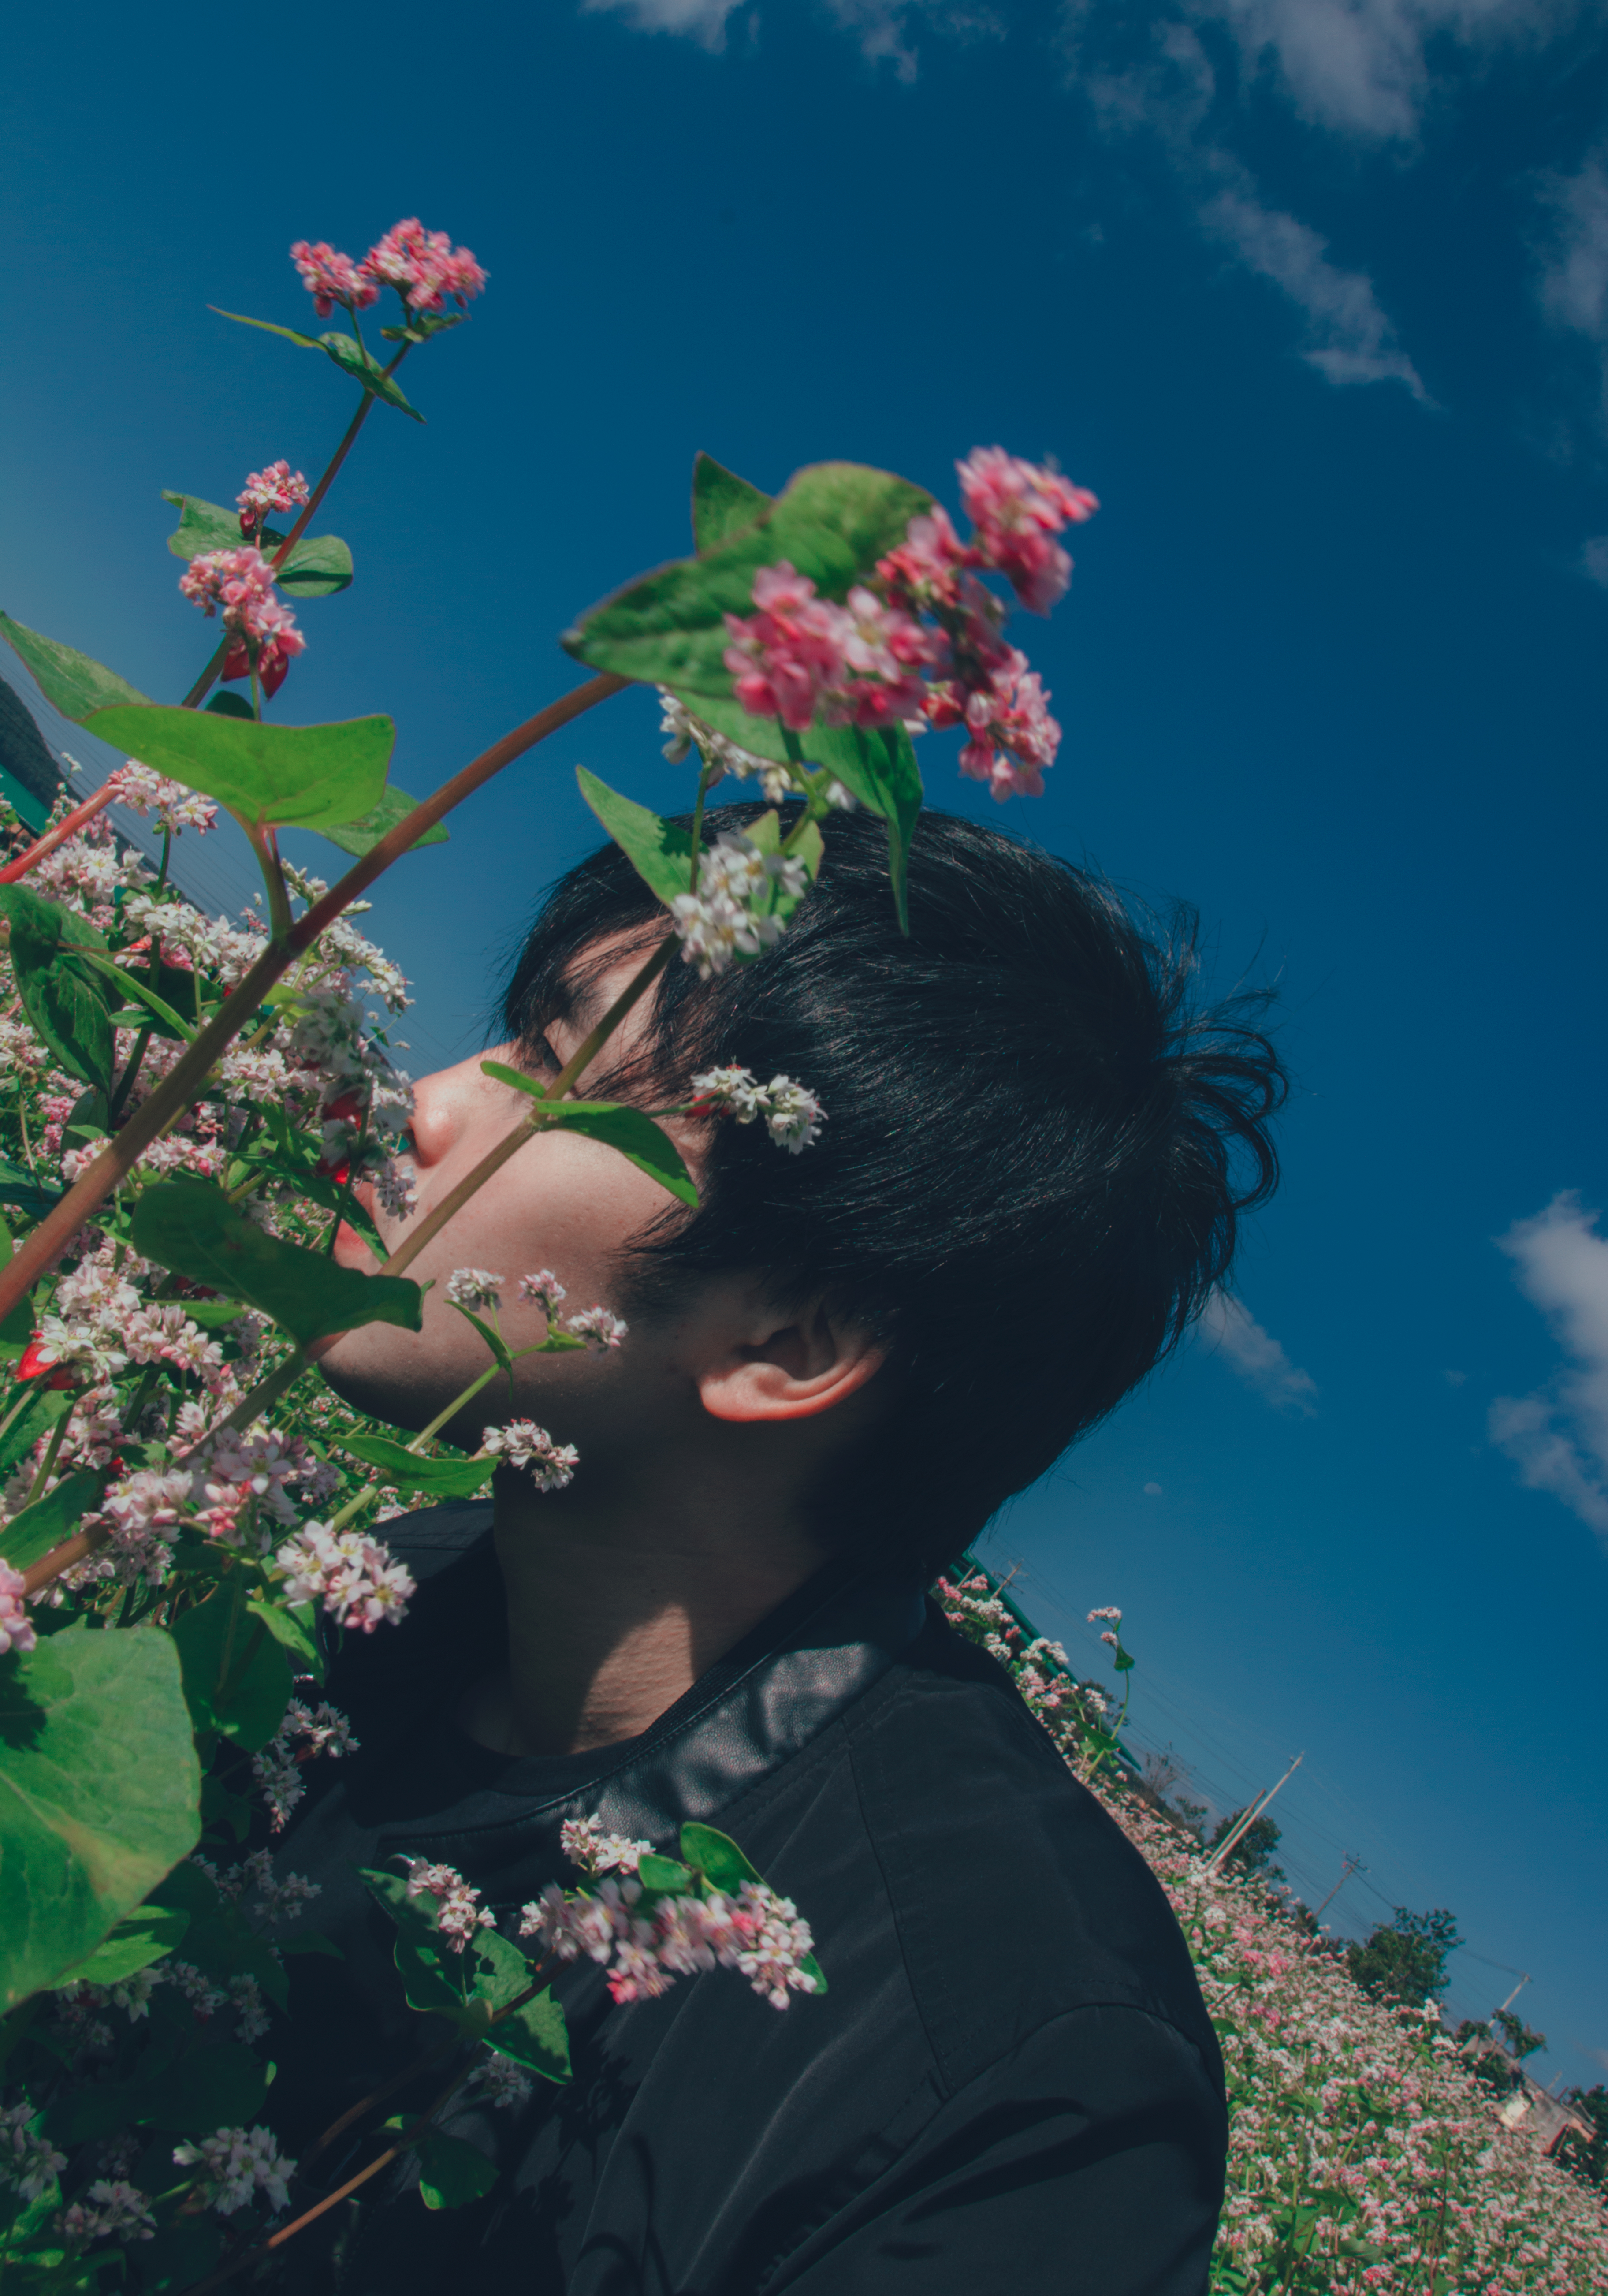
beautiful, flower, nature, sky, plant, green, leaf, flora, tree, spring, branch, girl, flowering plant, blossom, grass, petal